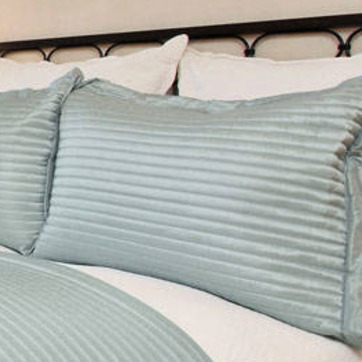
Material: fabric